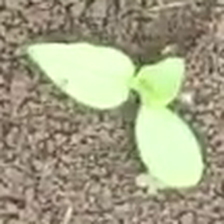
Weed species: Kena_(Commplina_benghalensio)